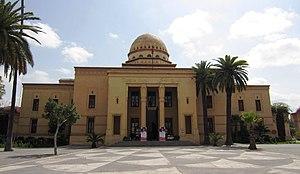
Le tadelakt ou tadellakt est un enduit-stuc traditionnel de la culture du Maroc, et de l'artisanat marocain, lisse, doux, imperméable, fongicide, et brillant, à base de chaux de Marrakech, d'eau de chaux, et de savon noir, teinté de pigments colorés, traditionnellement utilisé pour étancher les citernes d'eau, ou en artisanat d'art et arts décoratifs, pour enduire et étancher des fontaine, bassin, piscine, vasque, évier, hammam, salle de bains, des sols, murs, toits, et des façades, de riads, ou de palais marocain...